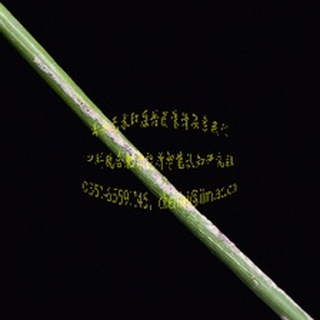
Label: wheat_mildew